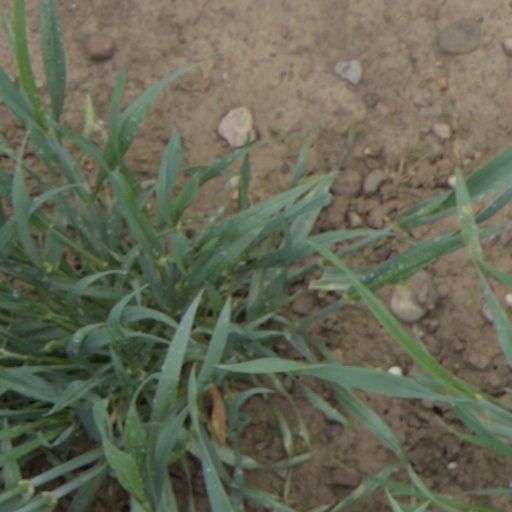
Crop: wheat